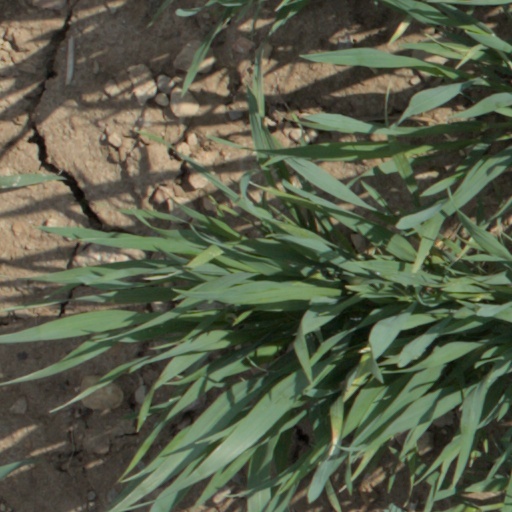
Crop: wheat